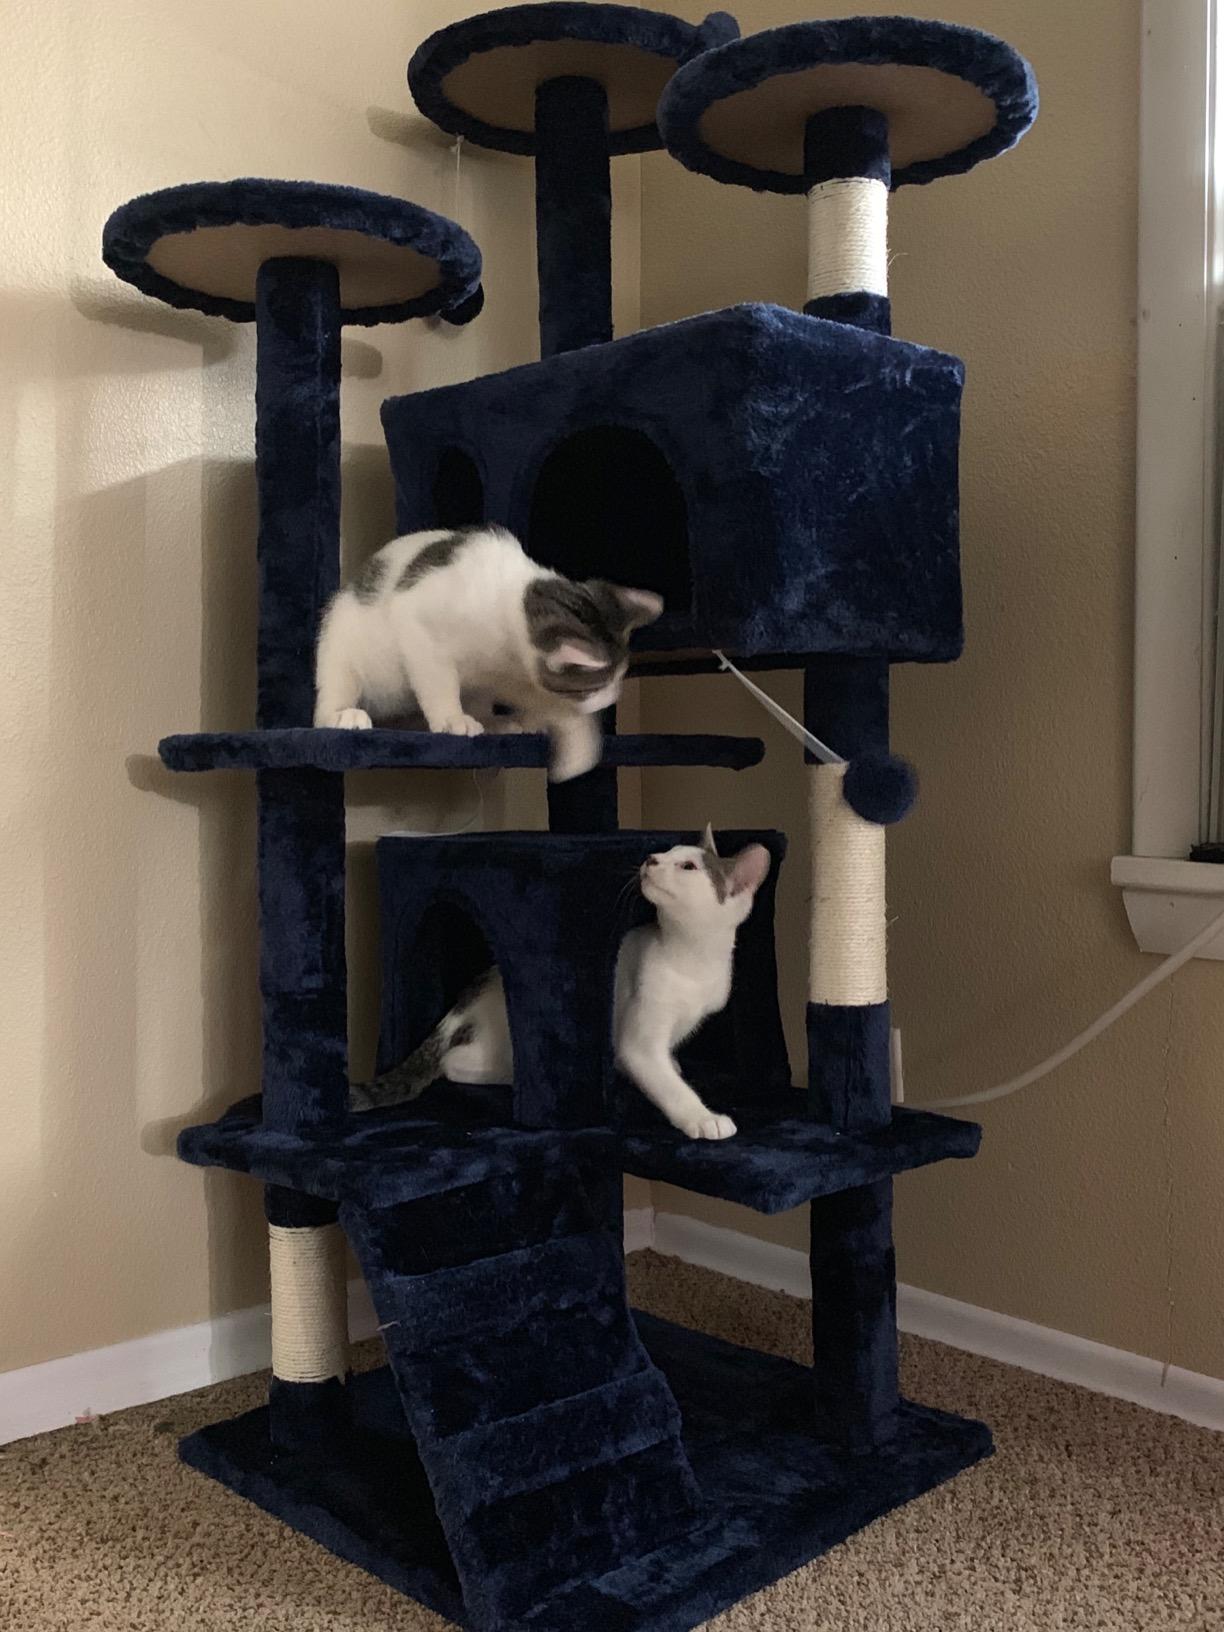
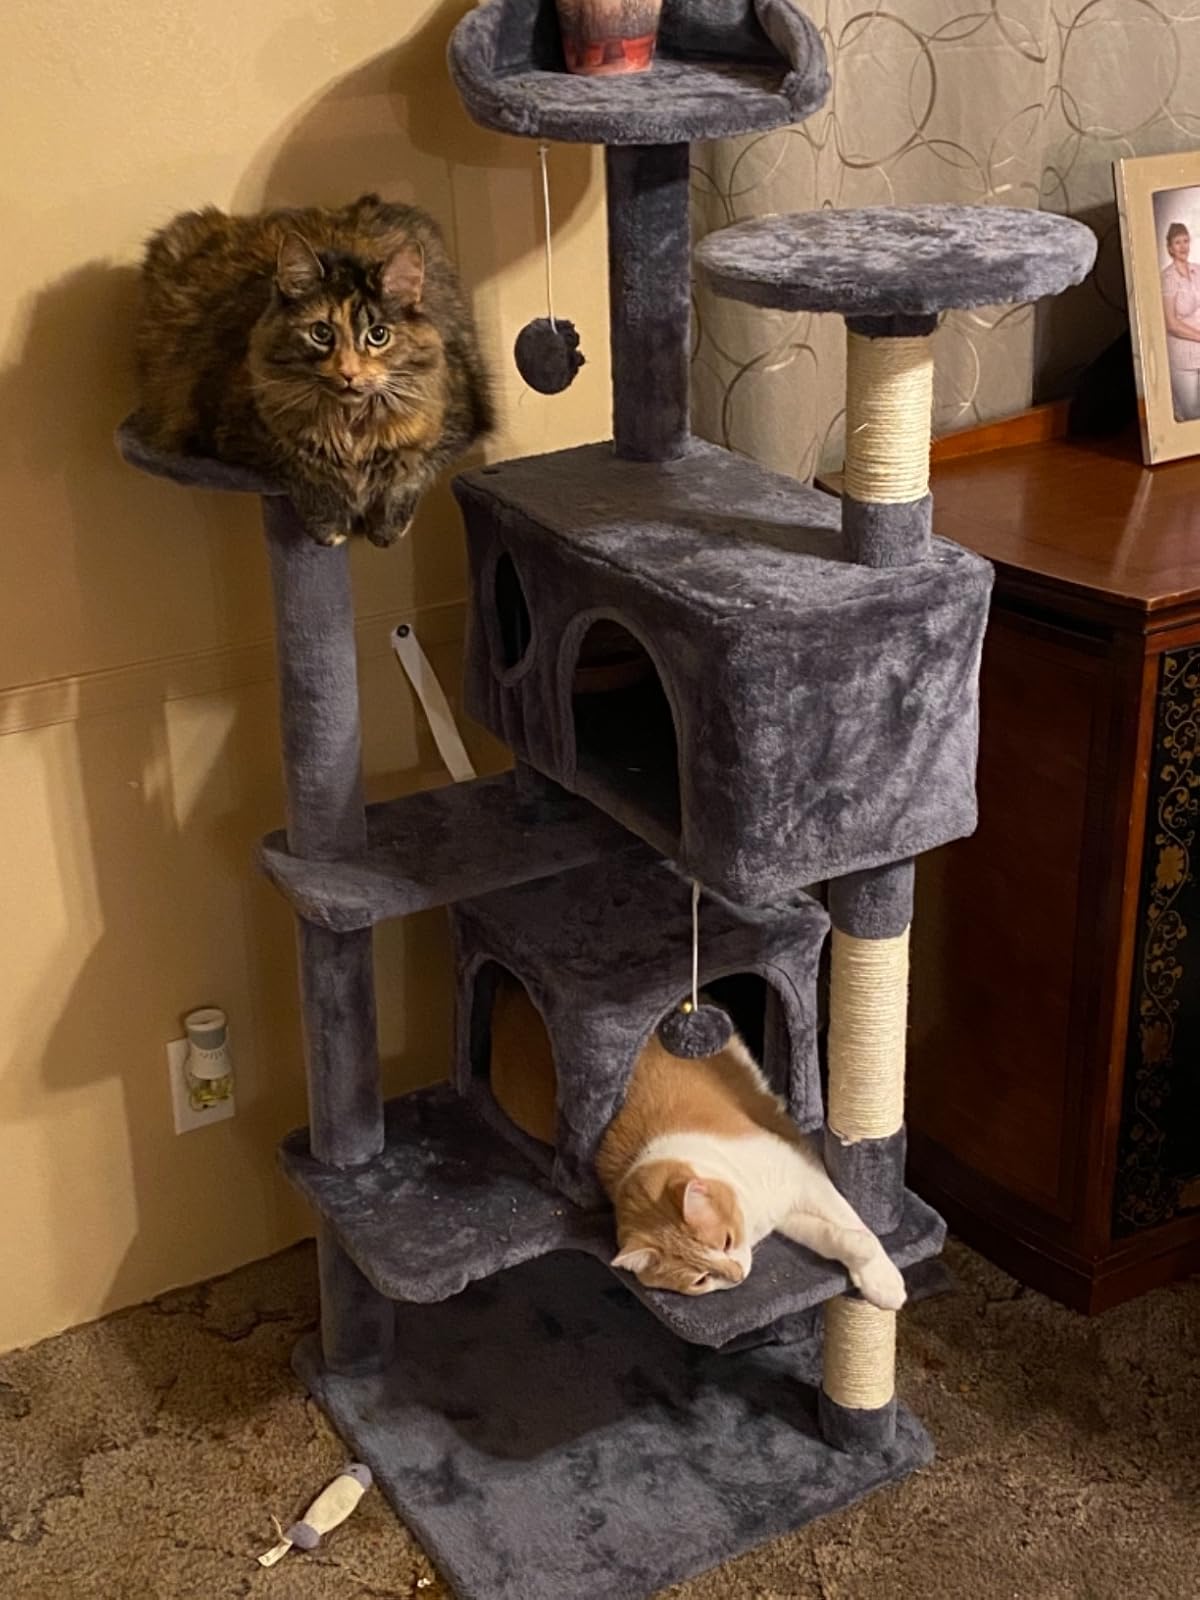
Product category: items_cat tree
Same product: no